Sky position (RA, Dec in degrees): 191.777, -3.108
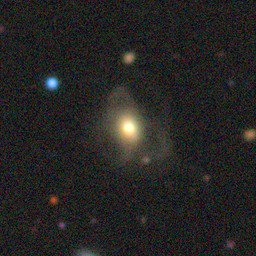
Galaxy morphology: Disturbed Galaxies